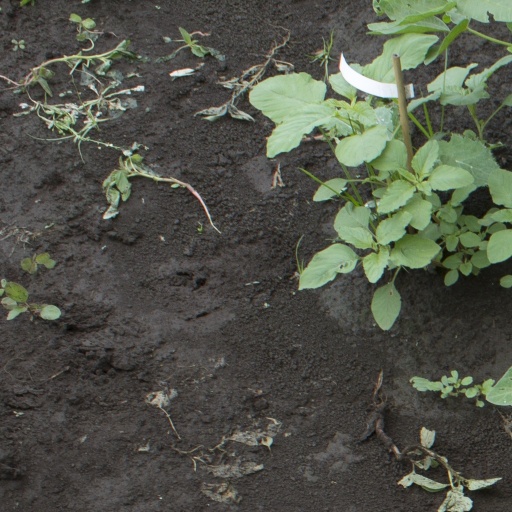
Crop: soybean